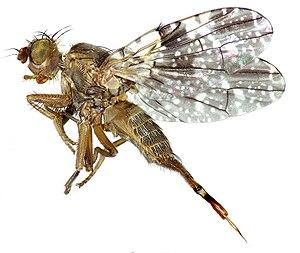
La Mouche de l'Arnica est une espèce d'insectes diptères de la famille des Tephritidae et du genre Tephritis. À quelques rares exceptions près, elle est totalement inféodée à la plante hôte de sa larve : Arnica montana qui se développe dans les montagnes acides européennes. Son hôte se raréfiant, elle suit logiquement cette évolution. Plante médicinale majeure des pharmacopées européennes, l'arnica fait l'objet de nombreuses expérimentations de cultures, Tephritis arnicae en est devenu un de ses ravageurs.